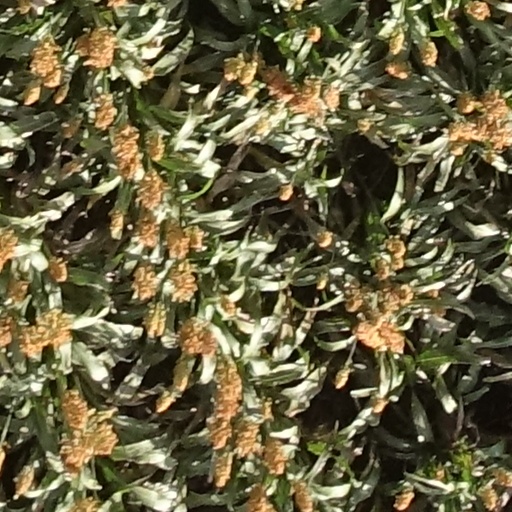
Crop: sorghum